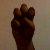
The image shows a hand gesture representing the letter 'E' in Indian Sign Language.